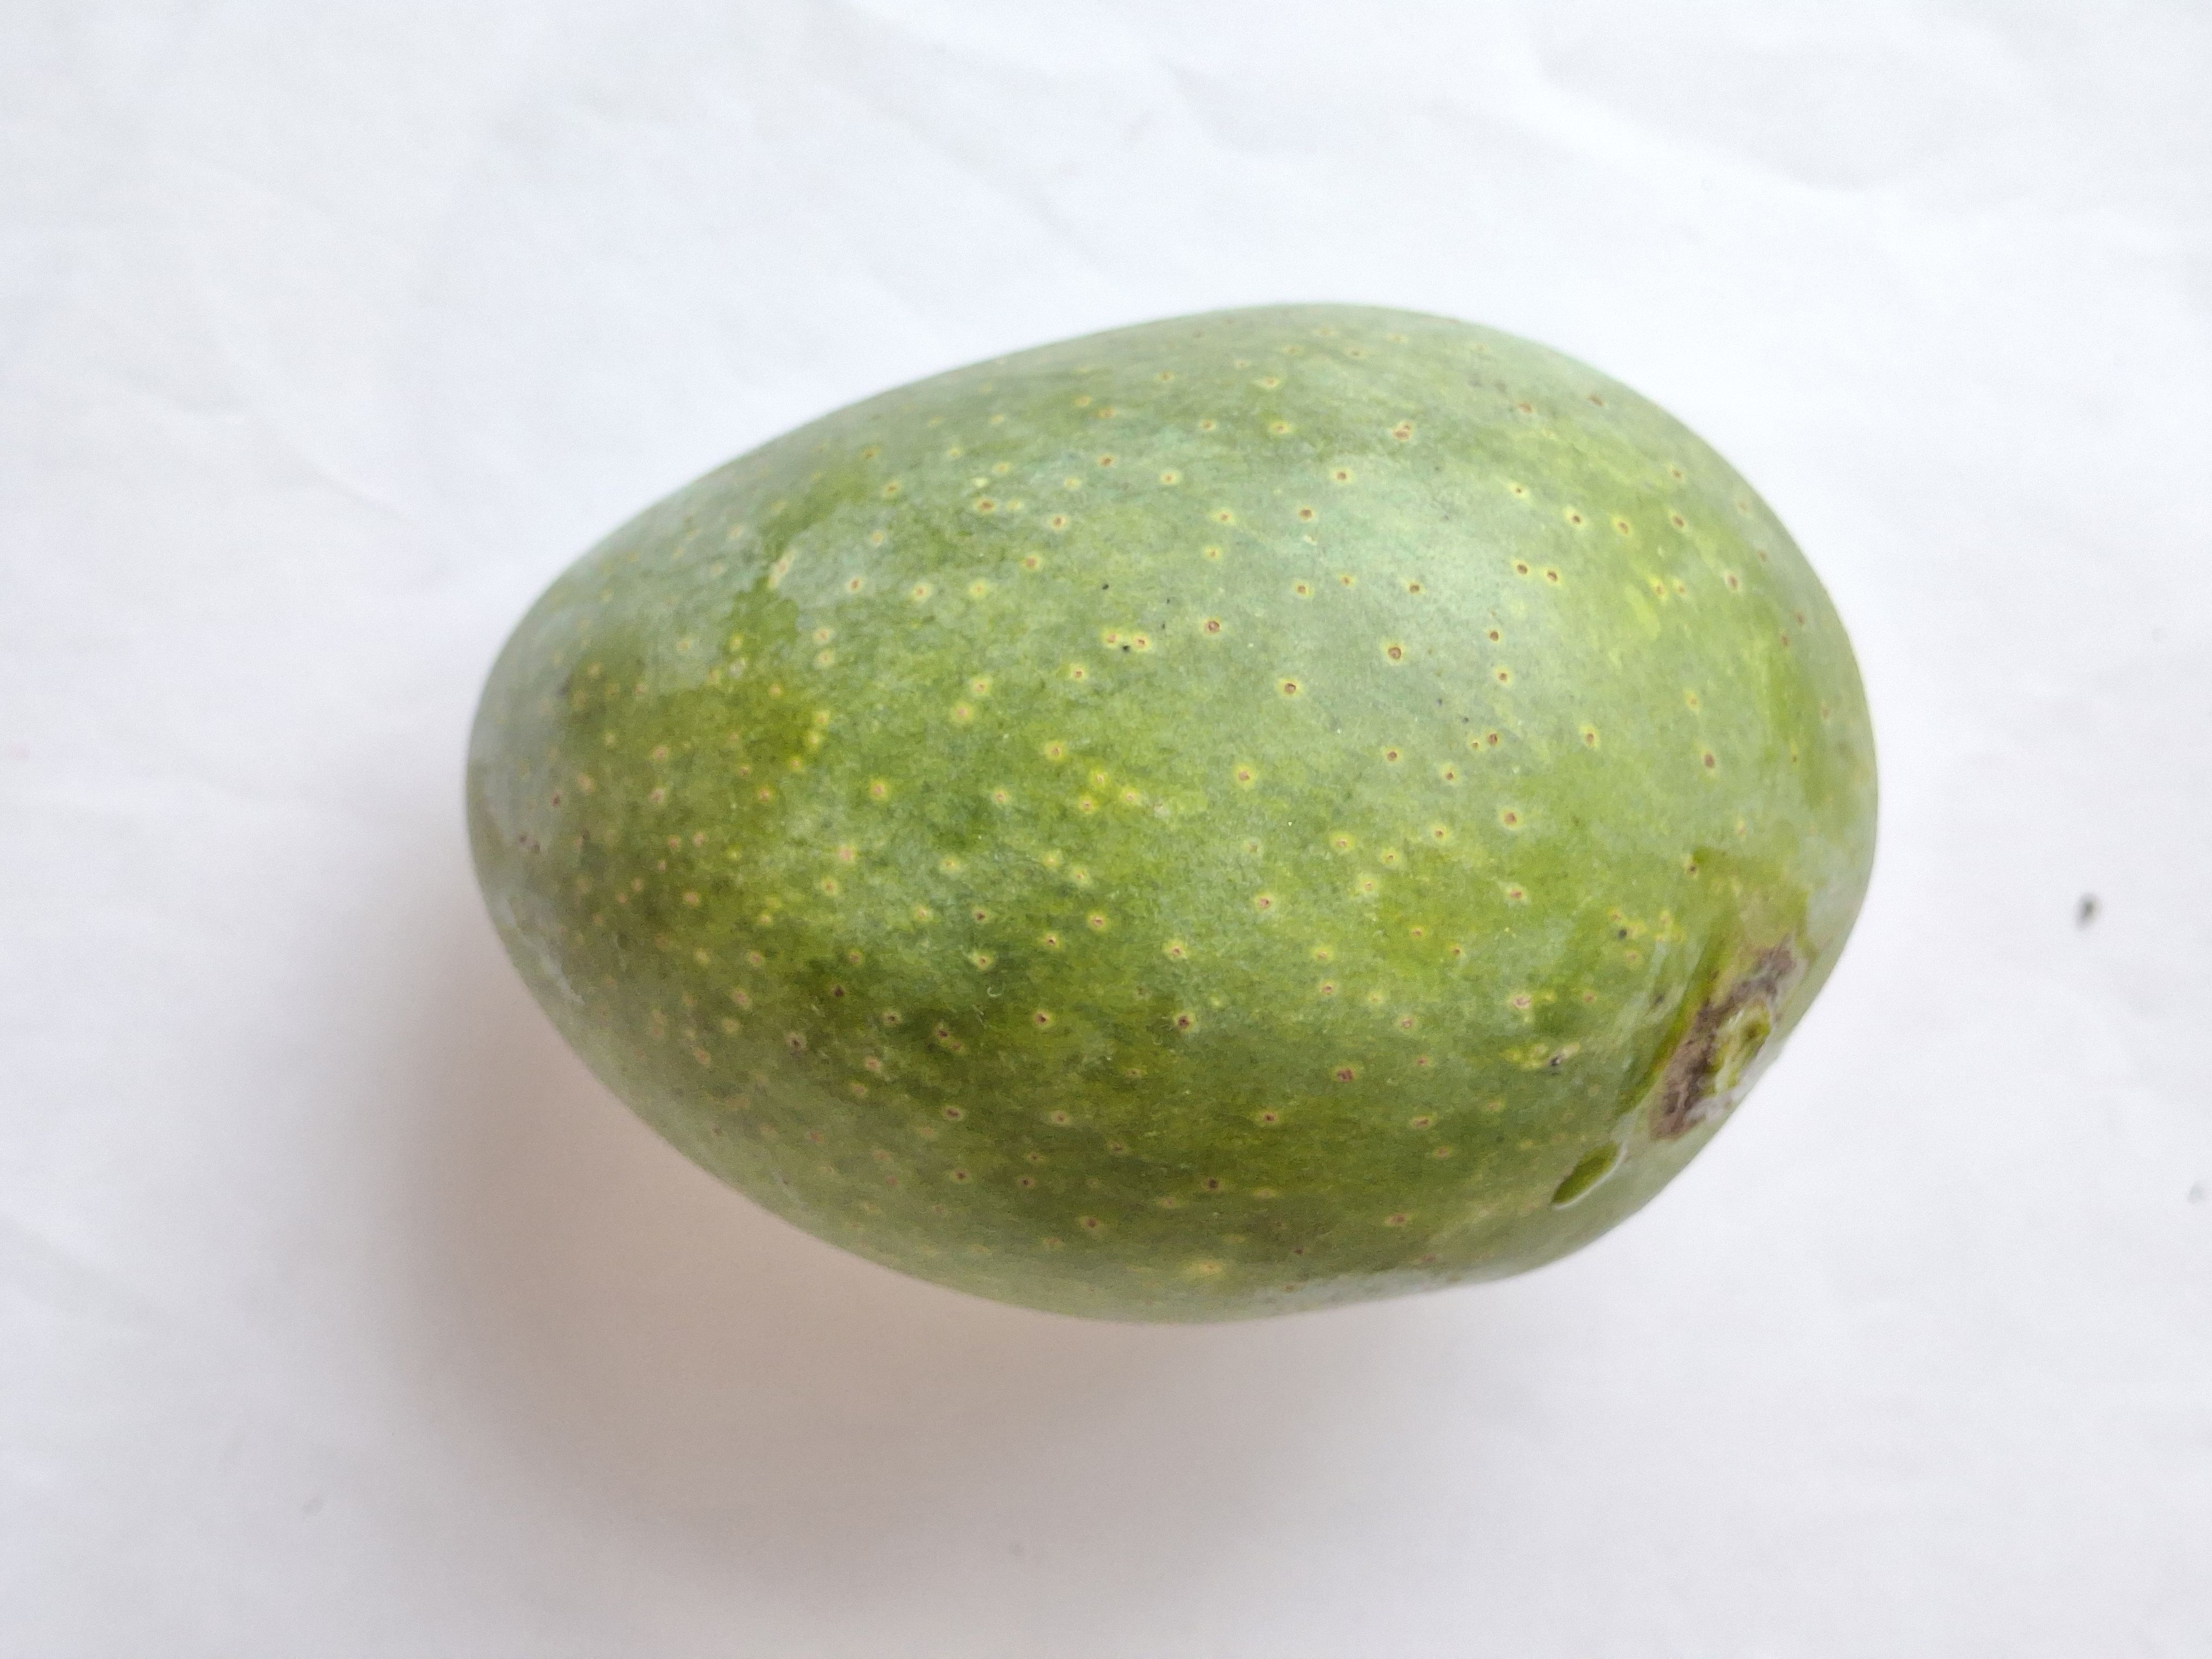
Mango variety: GopalBhog